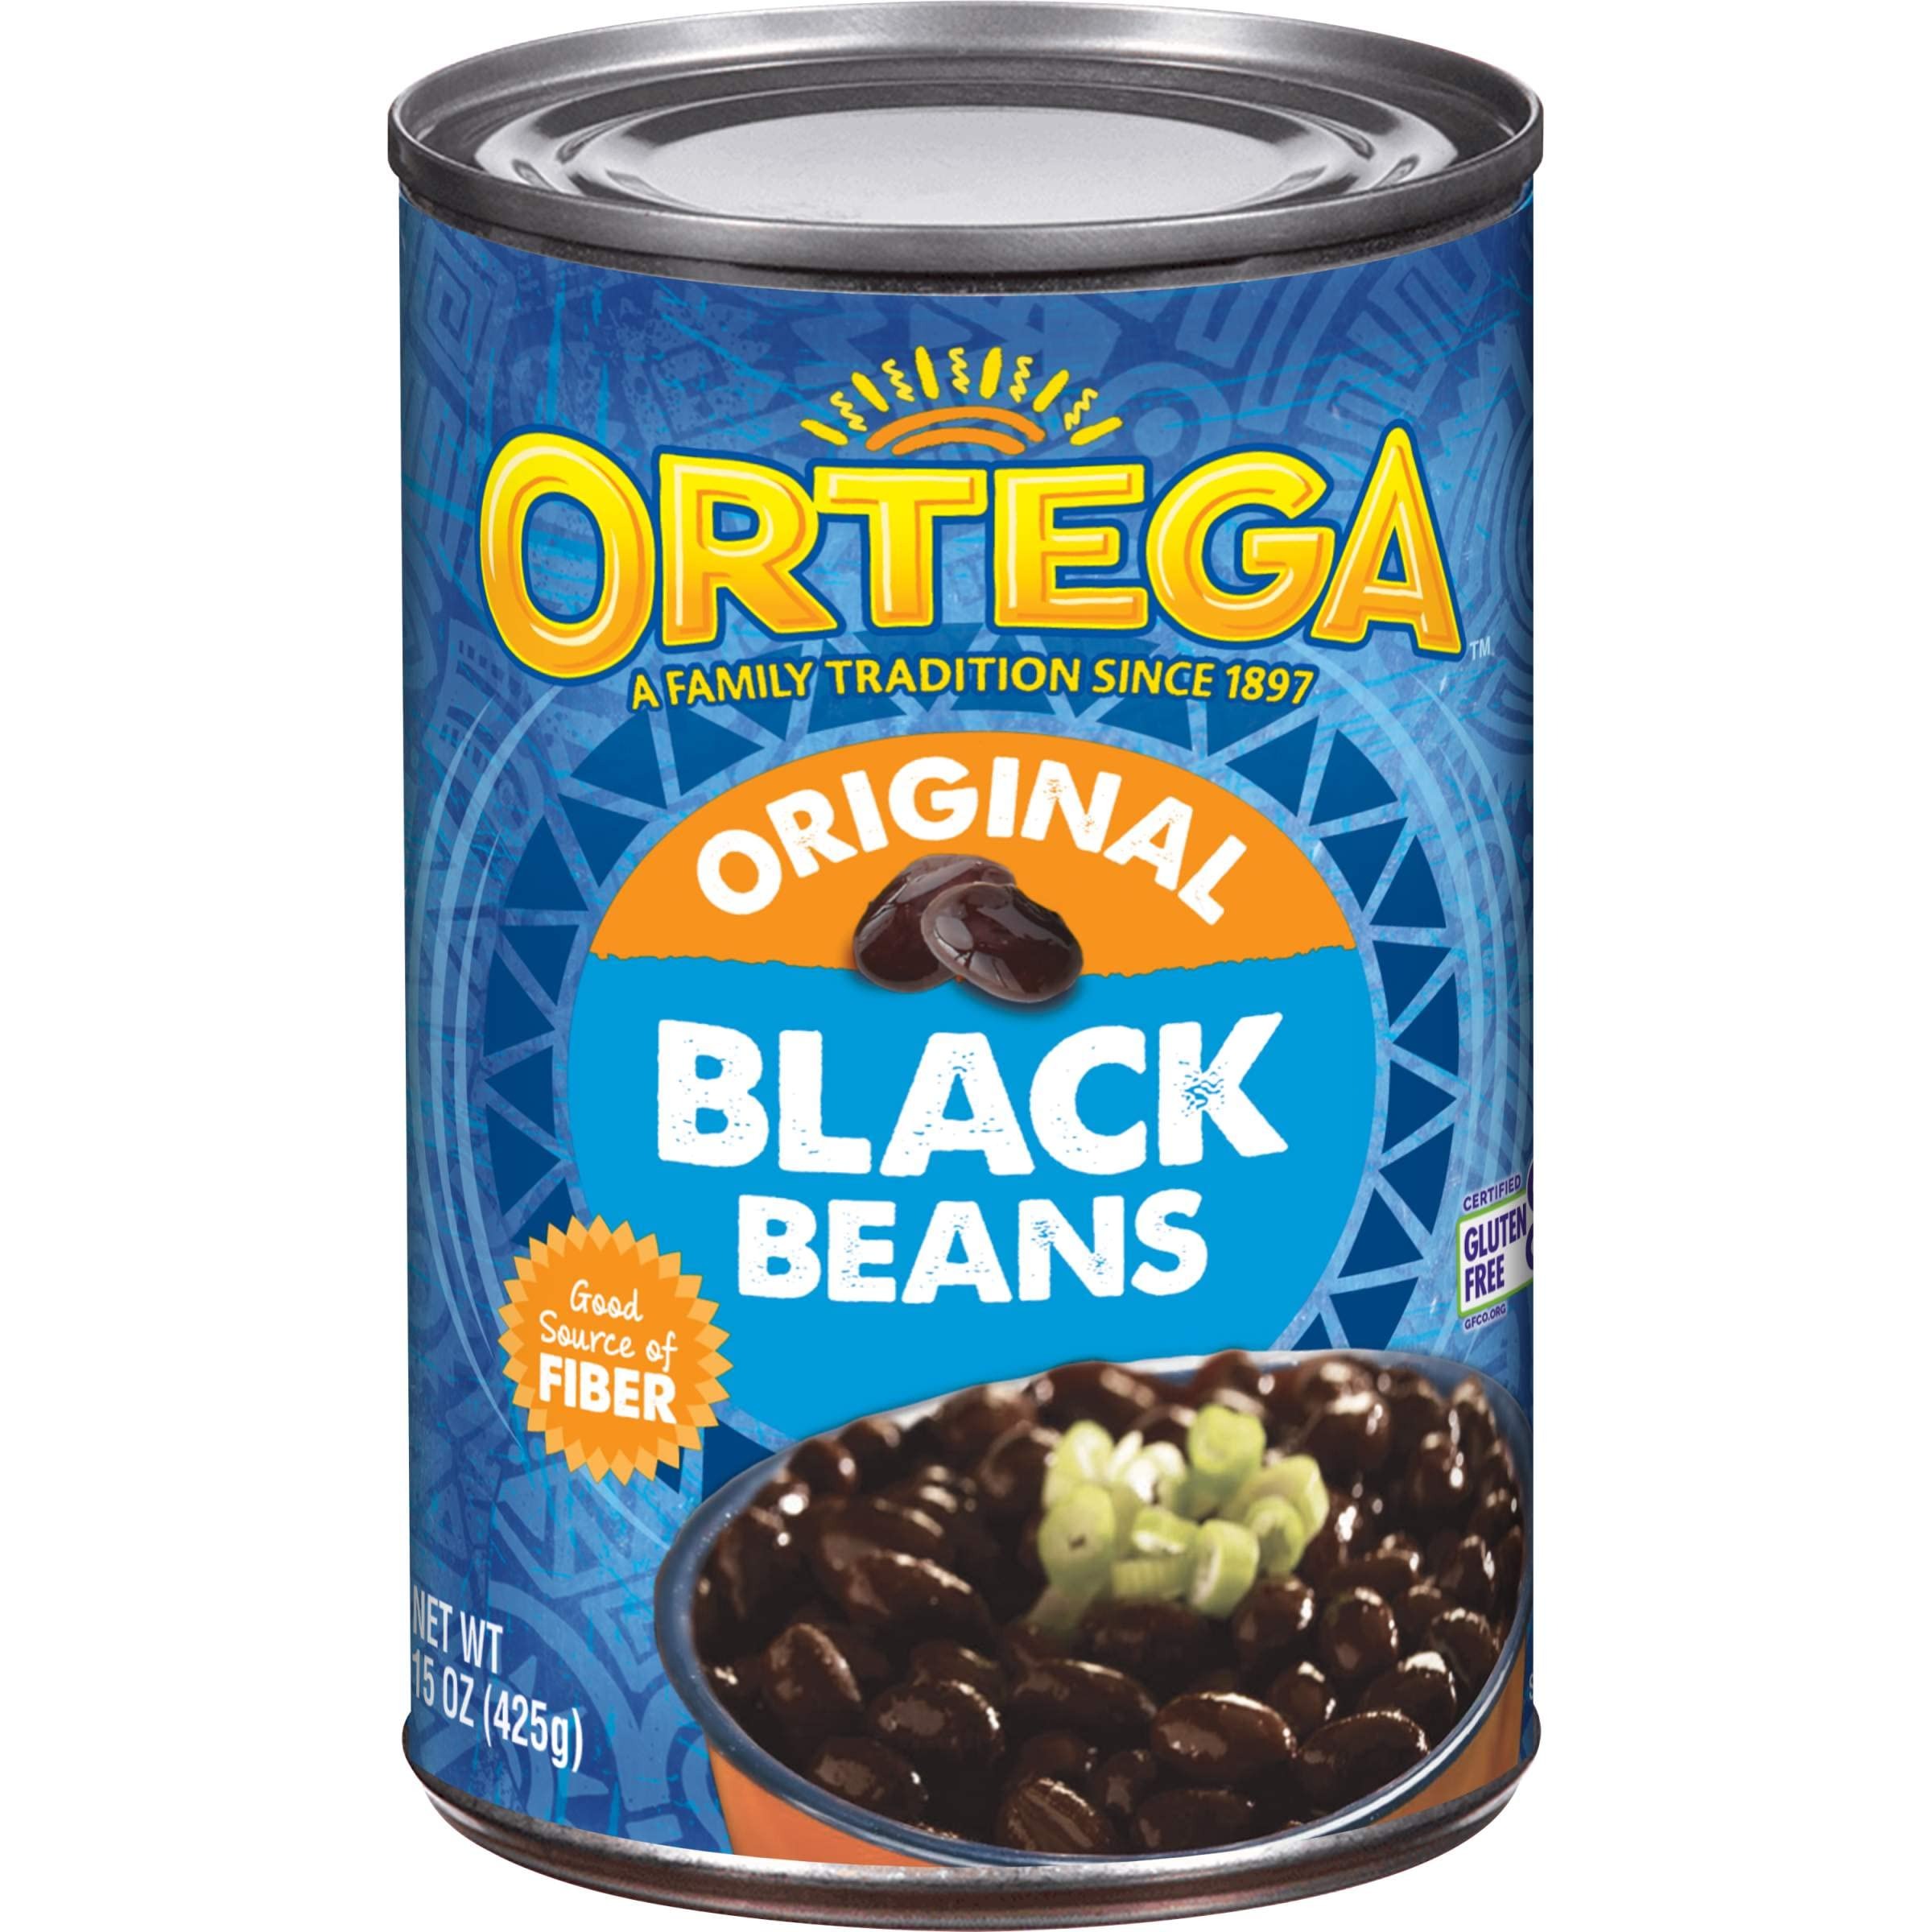
Item Name: Ortega Black Beans, Original Flavor, 15 Ounce (Pack of 12)
Bullet Point 1: Ortega Black Beans are the perfect complement to any meal, or as an ingredient in your favorite dish!
Bullet Point 2: They provide traditional flavors the whole family can love.
Bullet Point 3: A delicious addition to any meal
Bullet Point 4: Simple, tasty ingredients
Bullet Point 5: Mexican meals made easy
Value: 180.0
Unit: Ounce

Price: 34